Politics and government of the Dutch Republic

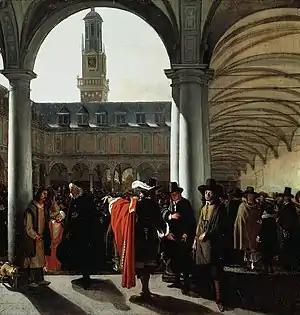
Courtyard of the Amsterdam Stock Exchange, 1653, which underpinned a large part of Amsterdam's wealth.

Historically, Holland was by far the most populous and prosperous of the provinces north of the rivers. Even today people use the term Holland colloquially to refer to the provinces of North Holland and South Holland as well as the Kingdom of the Netherlands in general. This was true in the past also, and is due to the predominance of the province of Holland in population, resources and industry north of the great river estuaries of the Rhine and the Meuse.